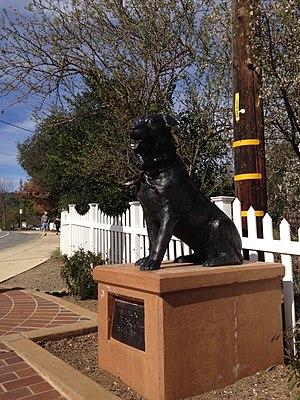
Un candidat non humain à une élection est un candidat, généralement animal ou végétal, proposé à un poste électoral dans un but de protestation à l'instar du vote blanc ou de manière satirique pour moquer le système politique. Ce genre de candidature se retrouve dans plusieurs pays. Les règlements électoraux peuvent exiger un candidat humain ou des actions non possibles pour un candidat non humain, comme effectuer une signature manuscrite. Toutefois ces candidatures non humaines peuvent être acceptées et parfois même aboutir à la victoire du candidat.